List of clubmosses and mosses of Montana

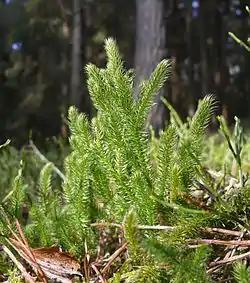
Common clubmoss ("Lycopodium clavatum")

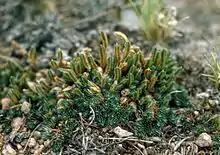
Lesser spikemoss ("Selaginella densa")

Order: Selaginellales, Family: Selaginellaceae